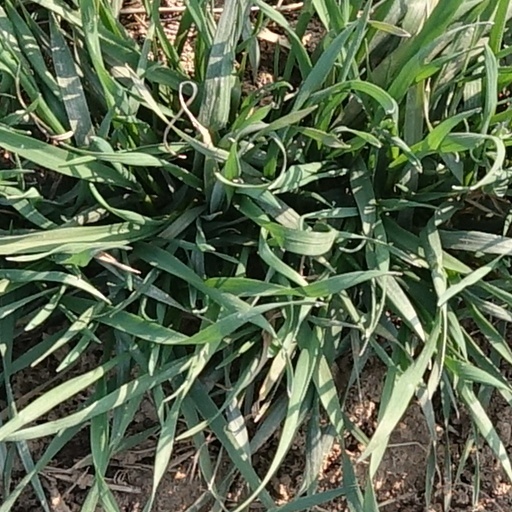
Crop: wheat